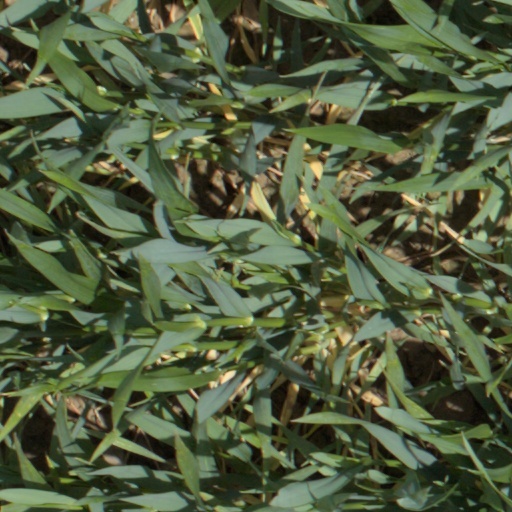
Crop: wheat